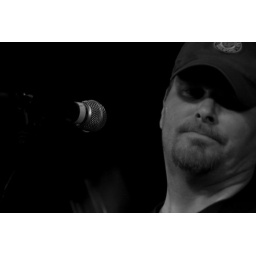
tim barry at the revival tour show, black cat in dc oct 2008